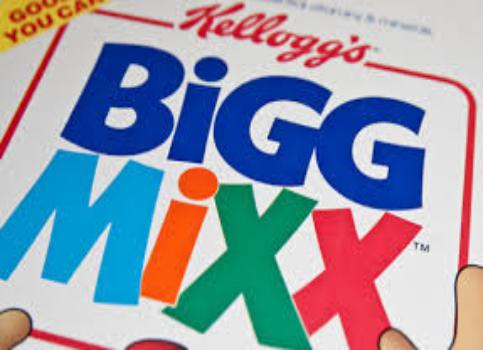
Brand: Bigg Mixx
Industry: Food